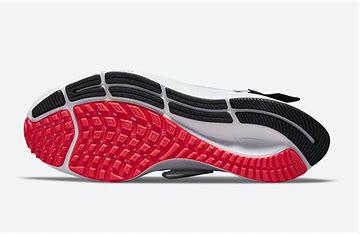
Brand: Nike
Model: Air Zoom Pegasus 38 Flyease